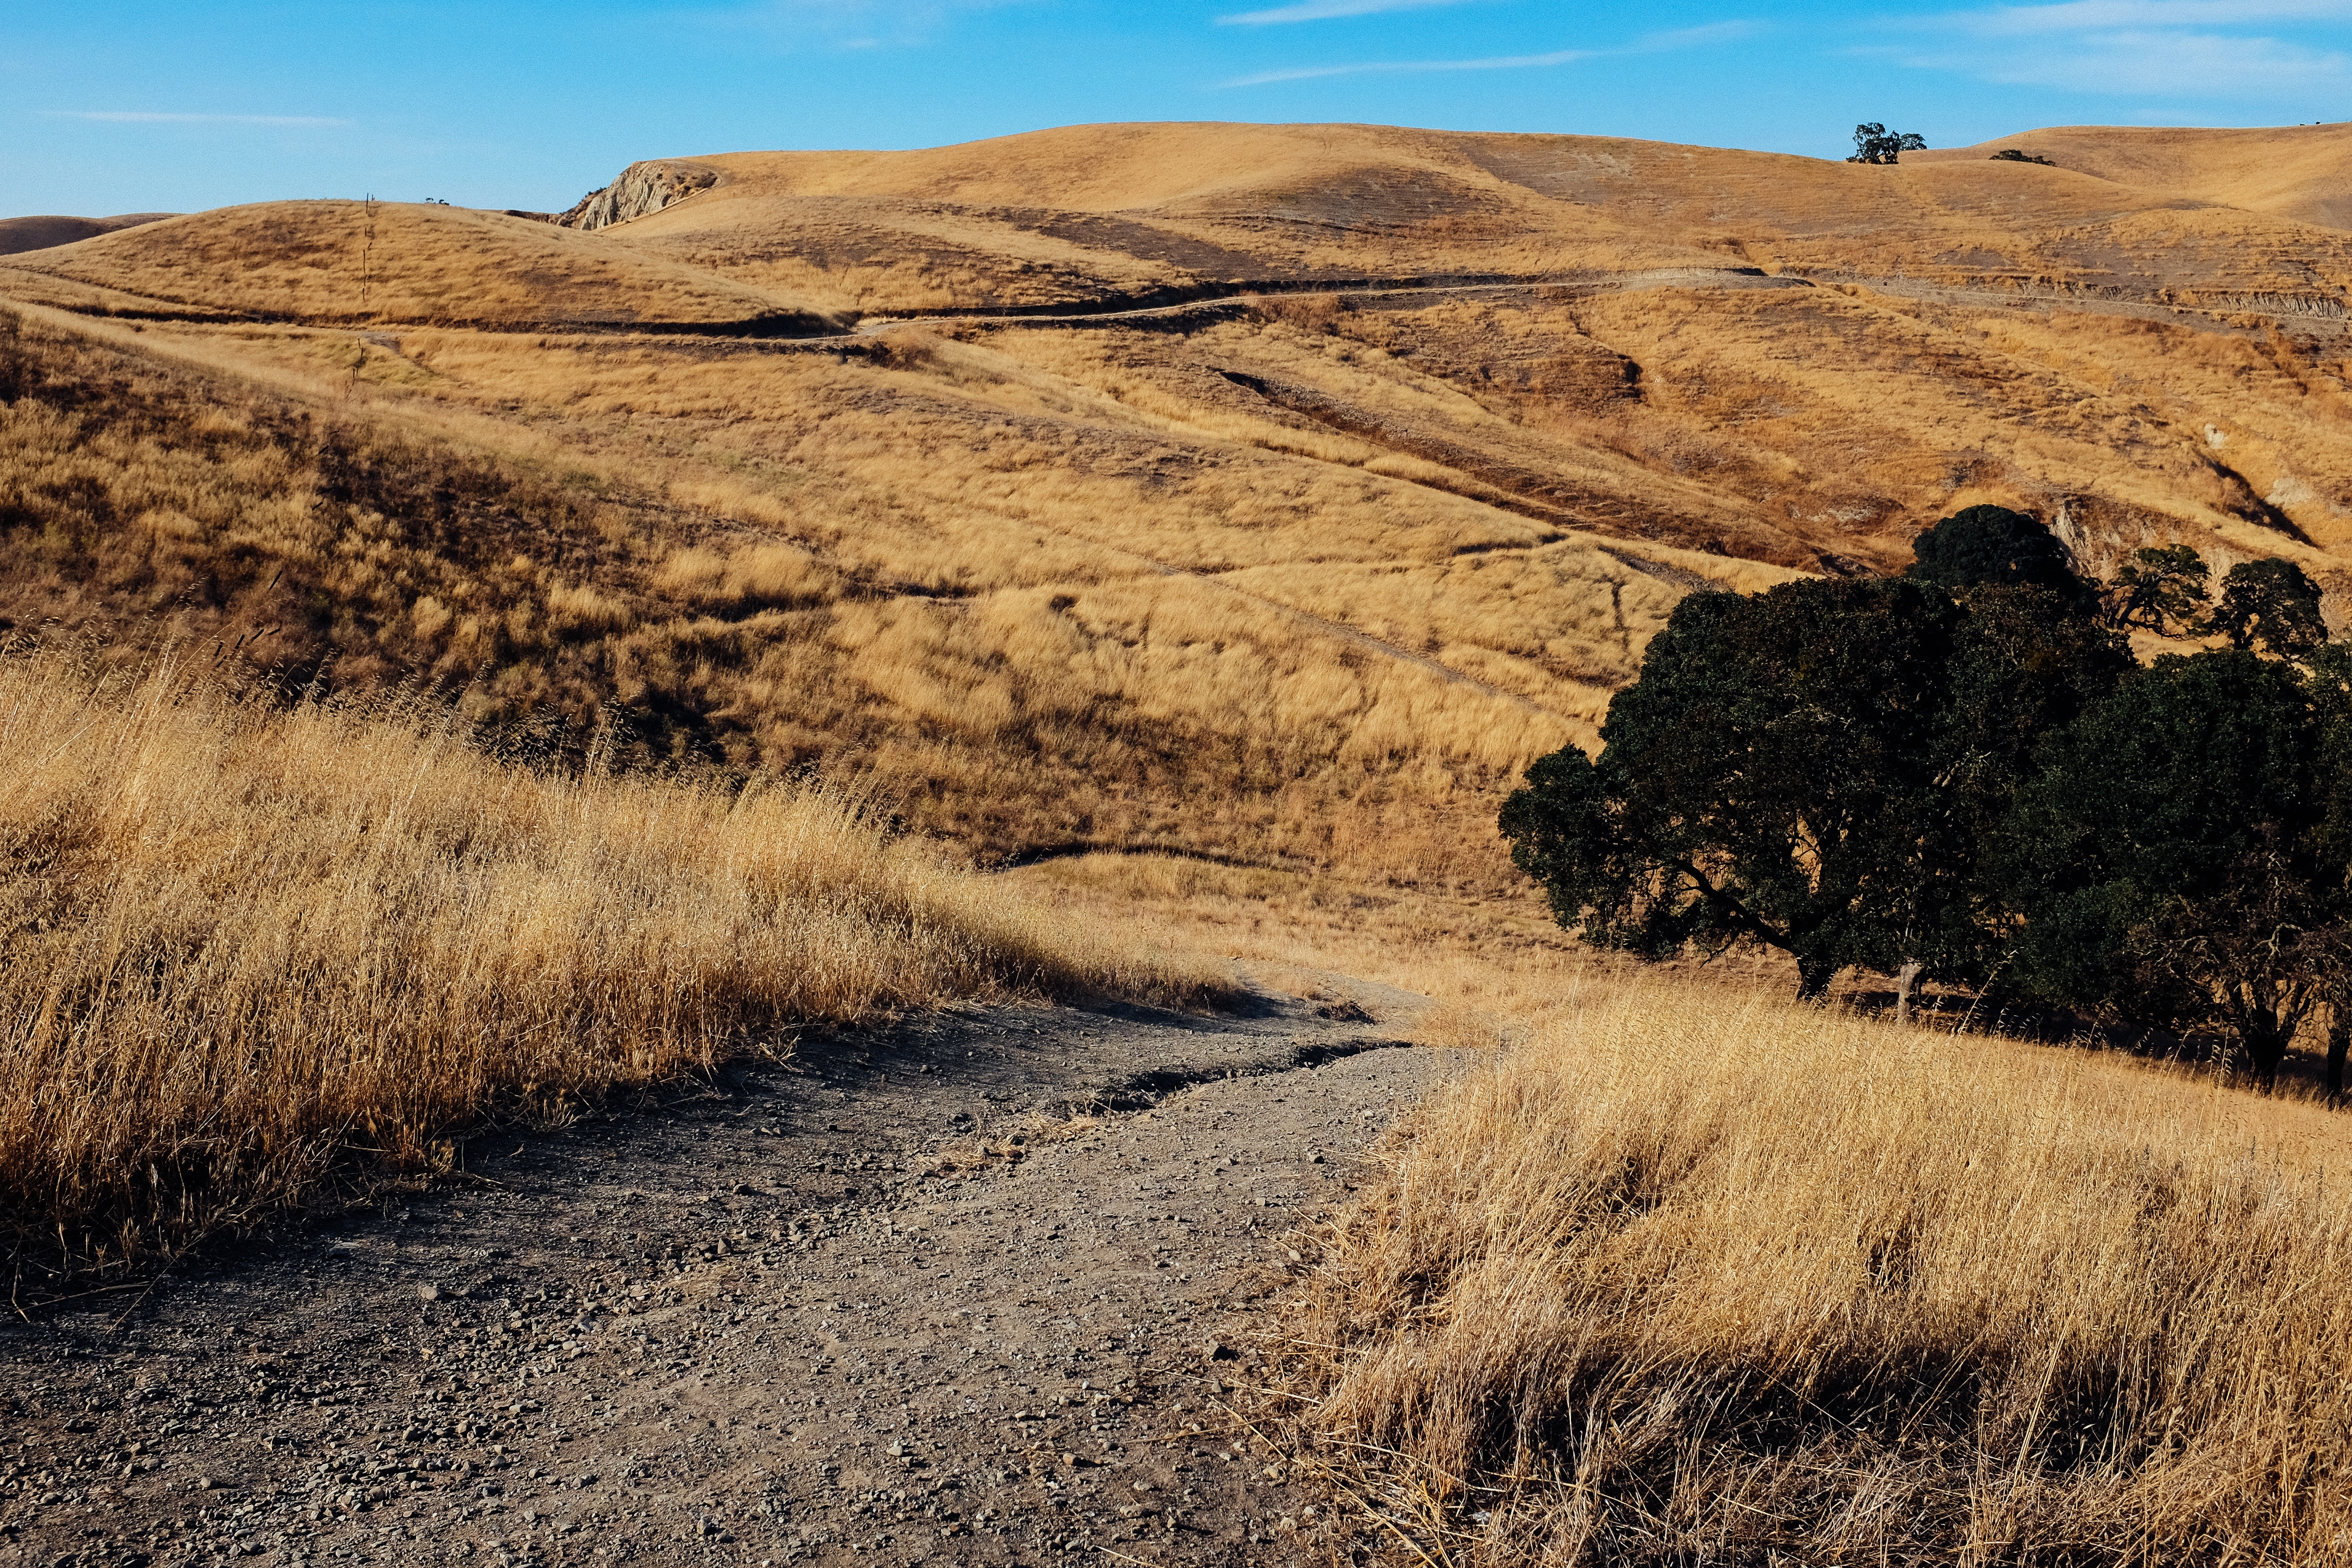
landscape, rock, wilderness, mountain, road, field, prairie, hill, desert, valley, soil, plain, geology, badlands, plateau, habitat, ecosystem, wadi, steppe, rural area, landform, natural environment, geographical feature, aeolian landform